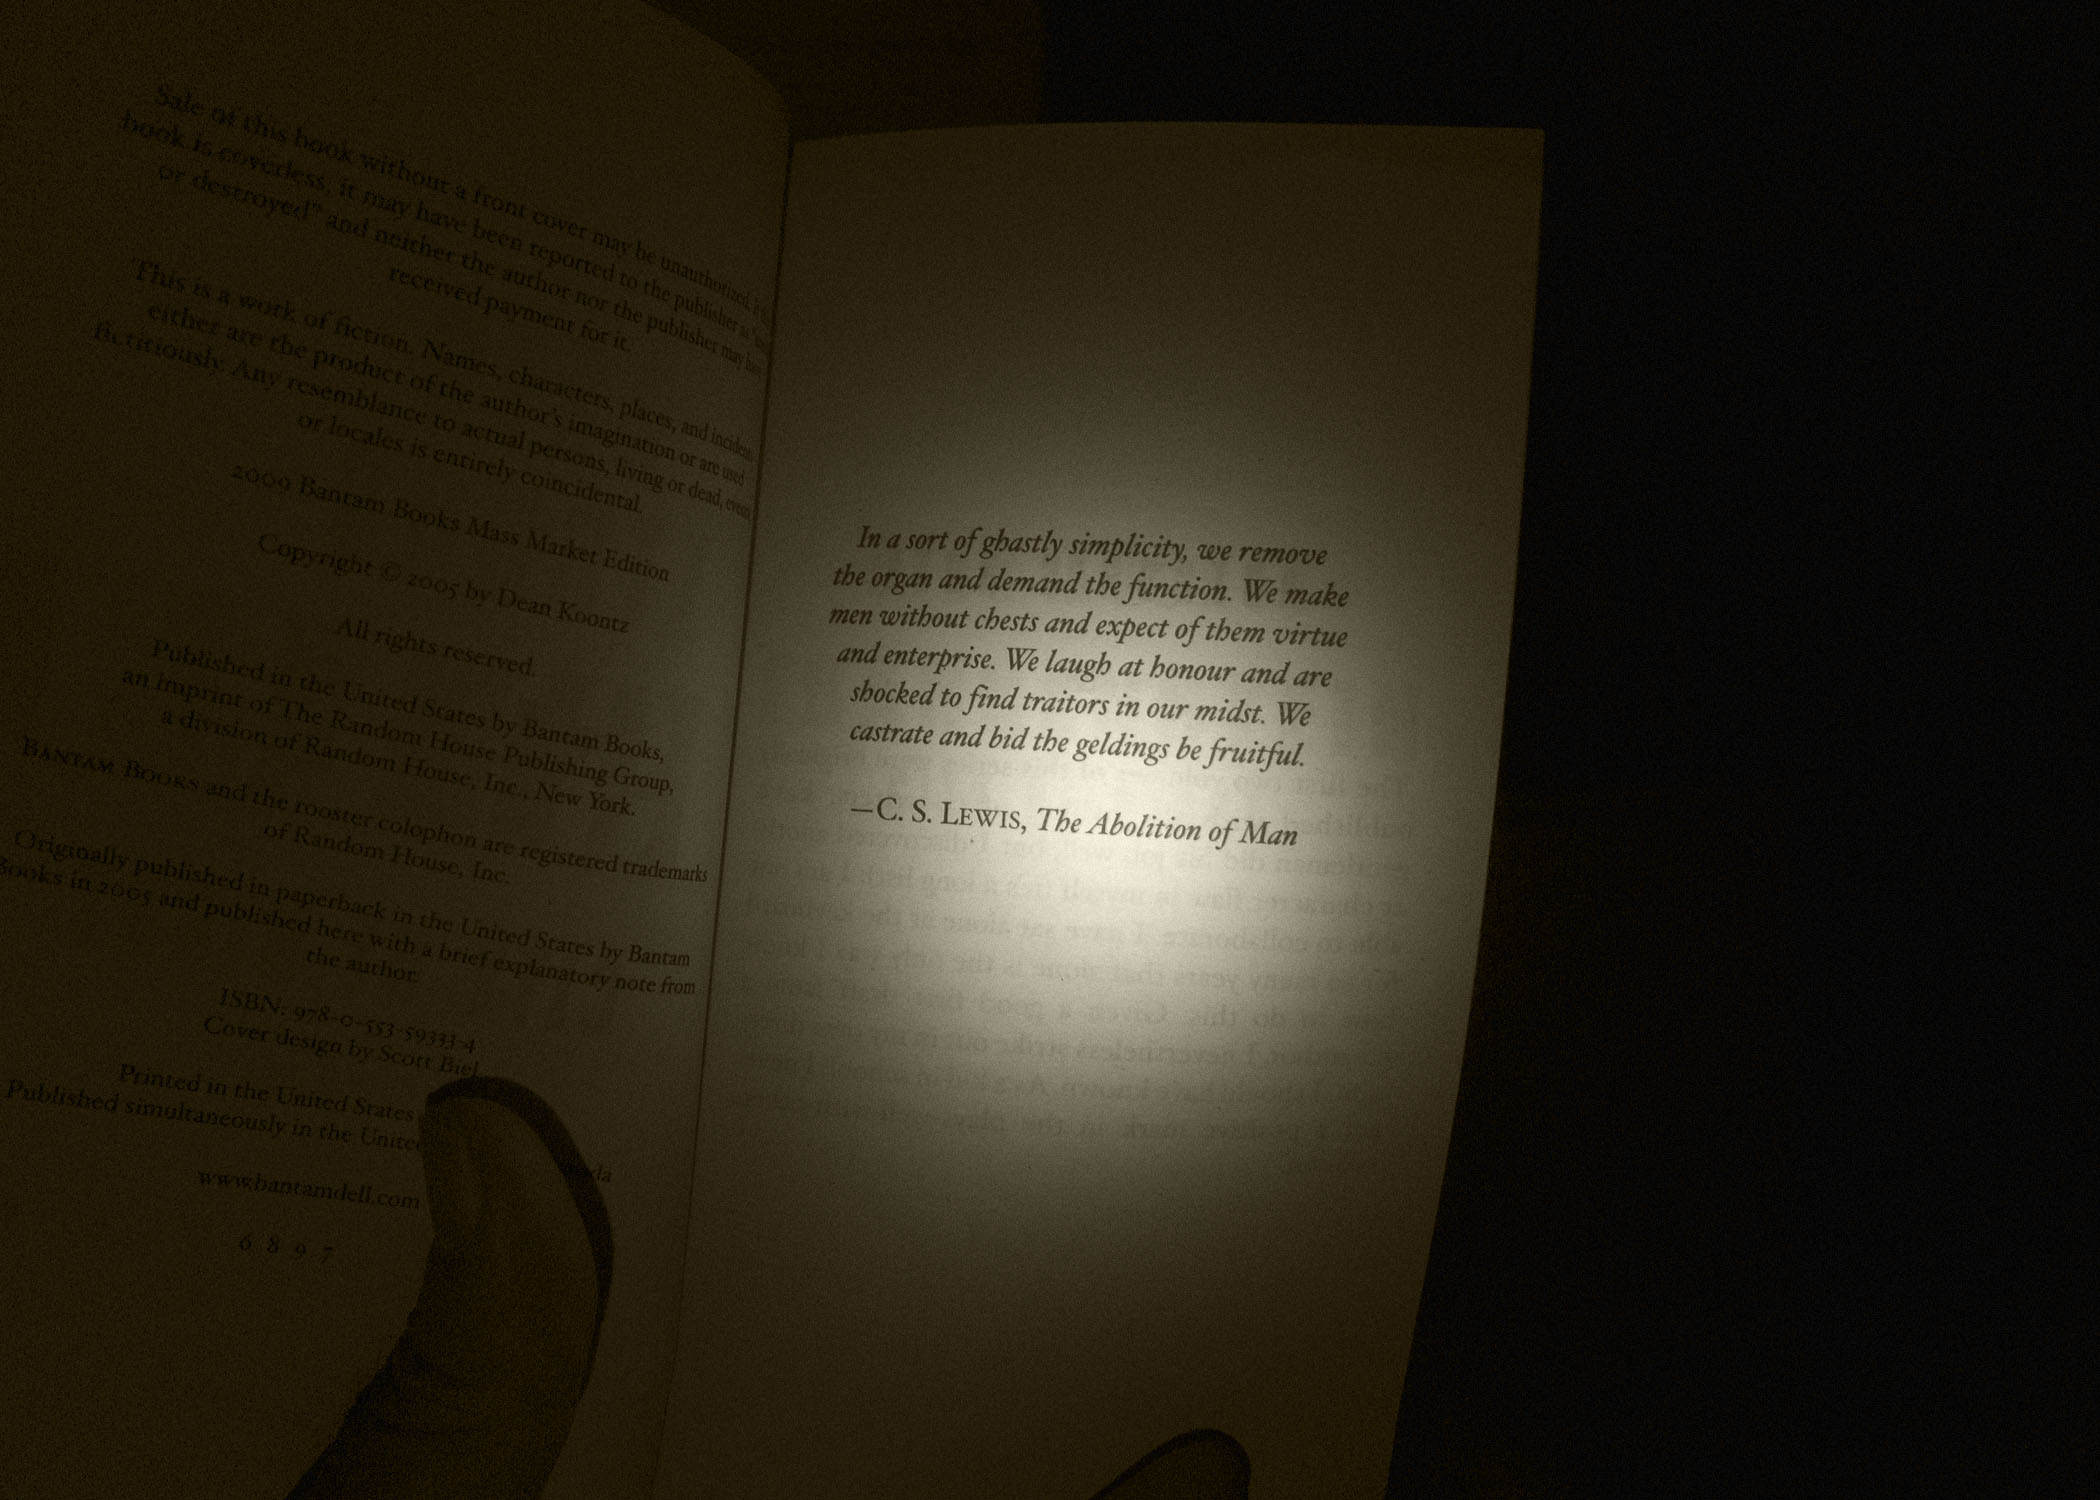
brand, design, text, document, shape, presentation, screenshot